Élodie Thomis

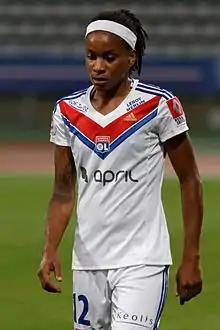

Élodie Ginette Thomis (born 13 August 1986) is a French former football player who played for French club Lyon of the Division 1 Féminine. She played either a winger or striker and was described as a player who possesses pace comparable to that of French men's internationals Thierry Henry and Sidney Govou. Thomis is a graduate of the women's section of the Clairefontaine academy and was a French women's international having made her debut with the team in June 2005 at UEFA Women's Euro 2005 against Italy.